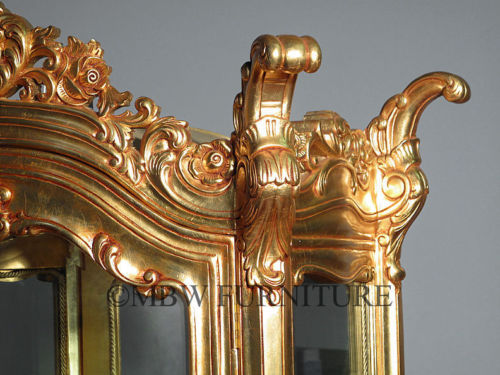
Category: cabinet